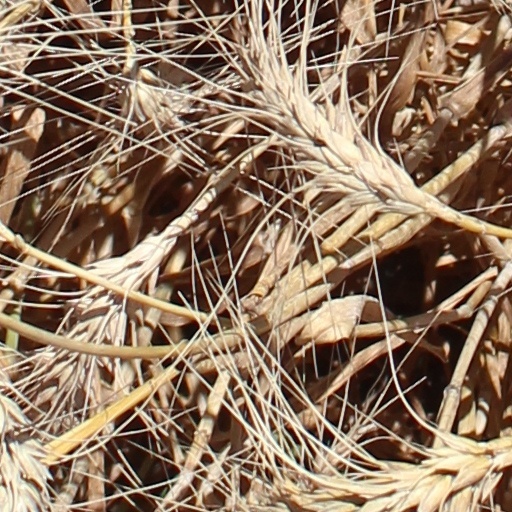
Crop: wheat